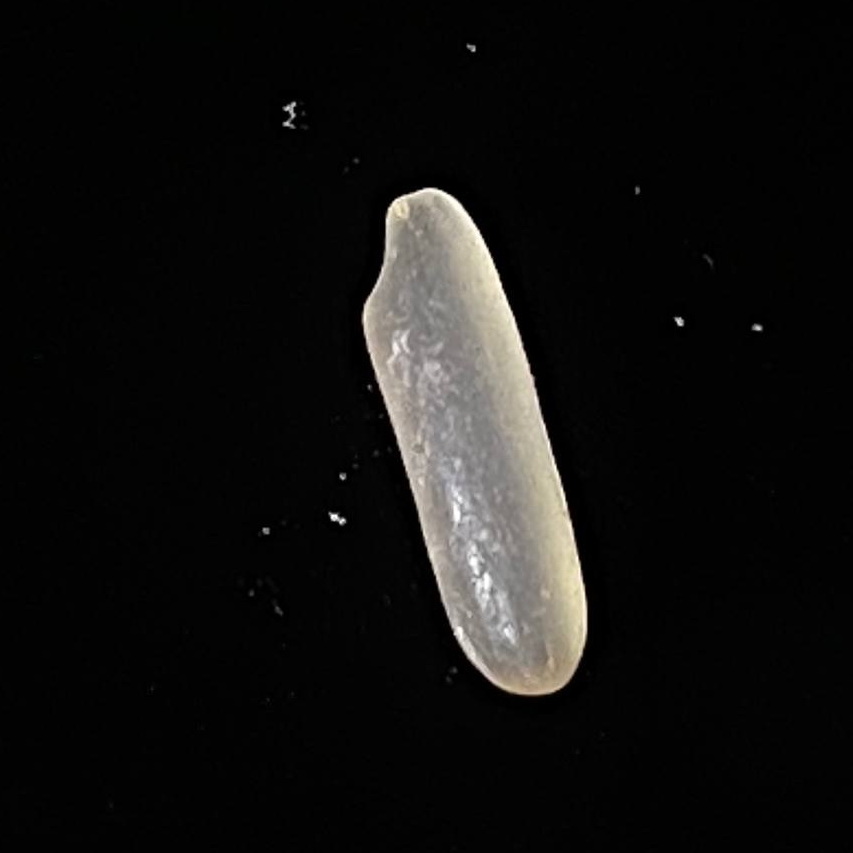
Rice variety: Jirashail